Baron Crewe

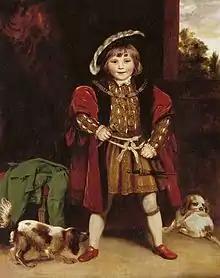
"Master Crewe as Henry VIII" by Joshua Reynolds, 1775. The second Baron crew at the age of three.

The Honourable Annabella, daughter of the second Baron, married Richard Monckton Milnes, 1st Baron Houghton. Their son Robert succeeded to the Crewe estates on the death of his maternal uncle in 1894 and assumed the same year the additional surname of Crewe by Royal licence. He became a distinguished Liberal politician and was created Earl of Crewe in 1895 and Marquess of Crewe in 1911. See the latter title for more information.